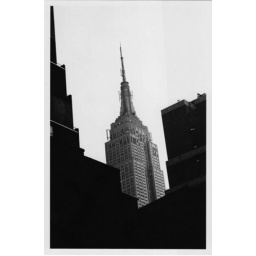
Some neat square buildings frame this other pointy building in New York City.